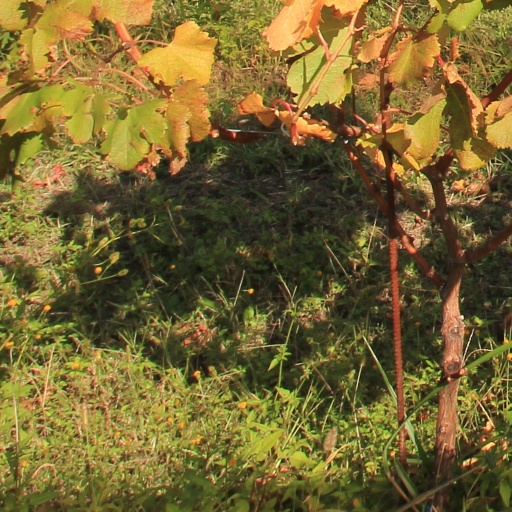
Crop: grape